Orlando DiGirolamo

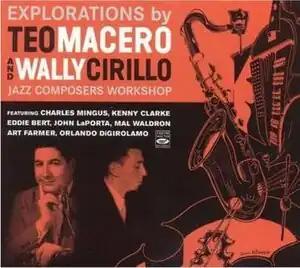
"Explorations" (reissue) "front cover"

After several years of touring, DiGirolamo decided in 1949 to begin his formal education in New York. Although he started at NYU, it was his fortuitous transfer to Juilliard which would lead to his encounter with Teo Macero. After meeting at Juilliard, DiGirolamo and Macero became friends and collaborators, and began to work together on Macero's experimental jazz recordings. Their first commercial recording was the 1954 Debut Records LP, "Explorations" (DLP-6). The album featured six tracks, including "Yesterdays," arranged by DiGirolamo. Charles Mingus also played on the recording, and one reviewer noted that despite its conceptual nature, "Mingus and DiGirolamo rescue the music when it gets too heady."